Society for the History of Discoveries

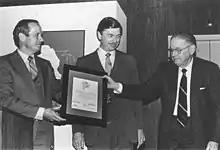
Dennis Reinhartz (professor of history), Charles Lowry (UTA Library Director), and Jenkins Garrett in 1986; lifetime membership in the Society for the History of Discoveries being granted to Garrett

The origin of the Society for the History of Discoveries (SHD) can be traced back to the summer of 1960 at an academic conference in Lisbon, Portugal, that commemorated the quincentenary of the death of Prince Henry the Navigator. American scholars John (Jack) Parker, Thomas (Thom) Goldstein, and Vsevolod (Steve) Slesarev, determined that there should be an organization in the United States that would encourage research into the history of exploration and discovery. Later, in December 1960, Goldstein posted a notice at the New York City meeting of the American Historical Association inviting interested parties to meet at a nearby restaurant. The people who attended that December 1960 luncheon constituted themselves as an executive board for a period of one year, and proceeded to organize SHD.